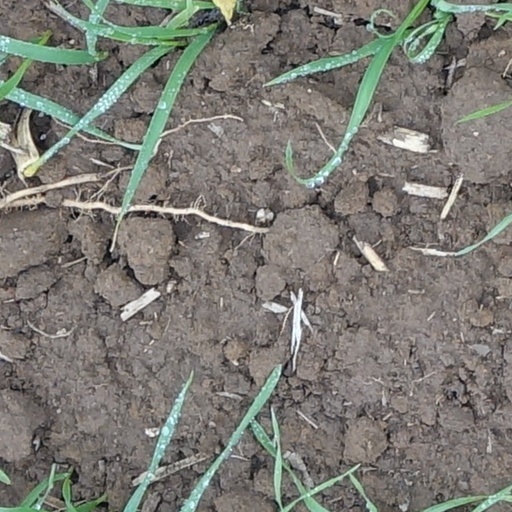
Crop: wheat